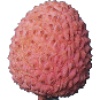
Label: lychee